2019–20 Brøndby IF season

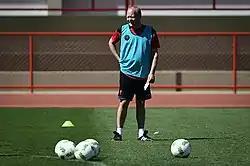
Brøndby IF's cheftræner Niels Frederiksen.

1 July 2019 Brøndby announced that they had hired Niels Frederiksen as their new head coach, on a two-year contract. He joined the team after the 2019 UEFA European Under-21 Championship that same summer. Besides this Matthias Jaissle left the club, while caretaker Martin Retov, assumed his former position as assistant, along with new signing Jesper Sørensen. Besides this, Matthias Borst, Claus Fallentin, Lars Høgh and Ahron Thode all remained with the club.